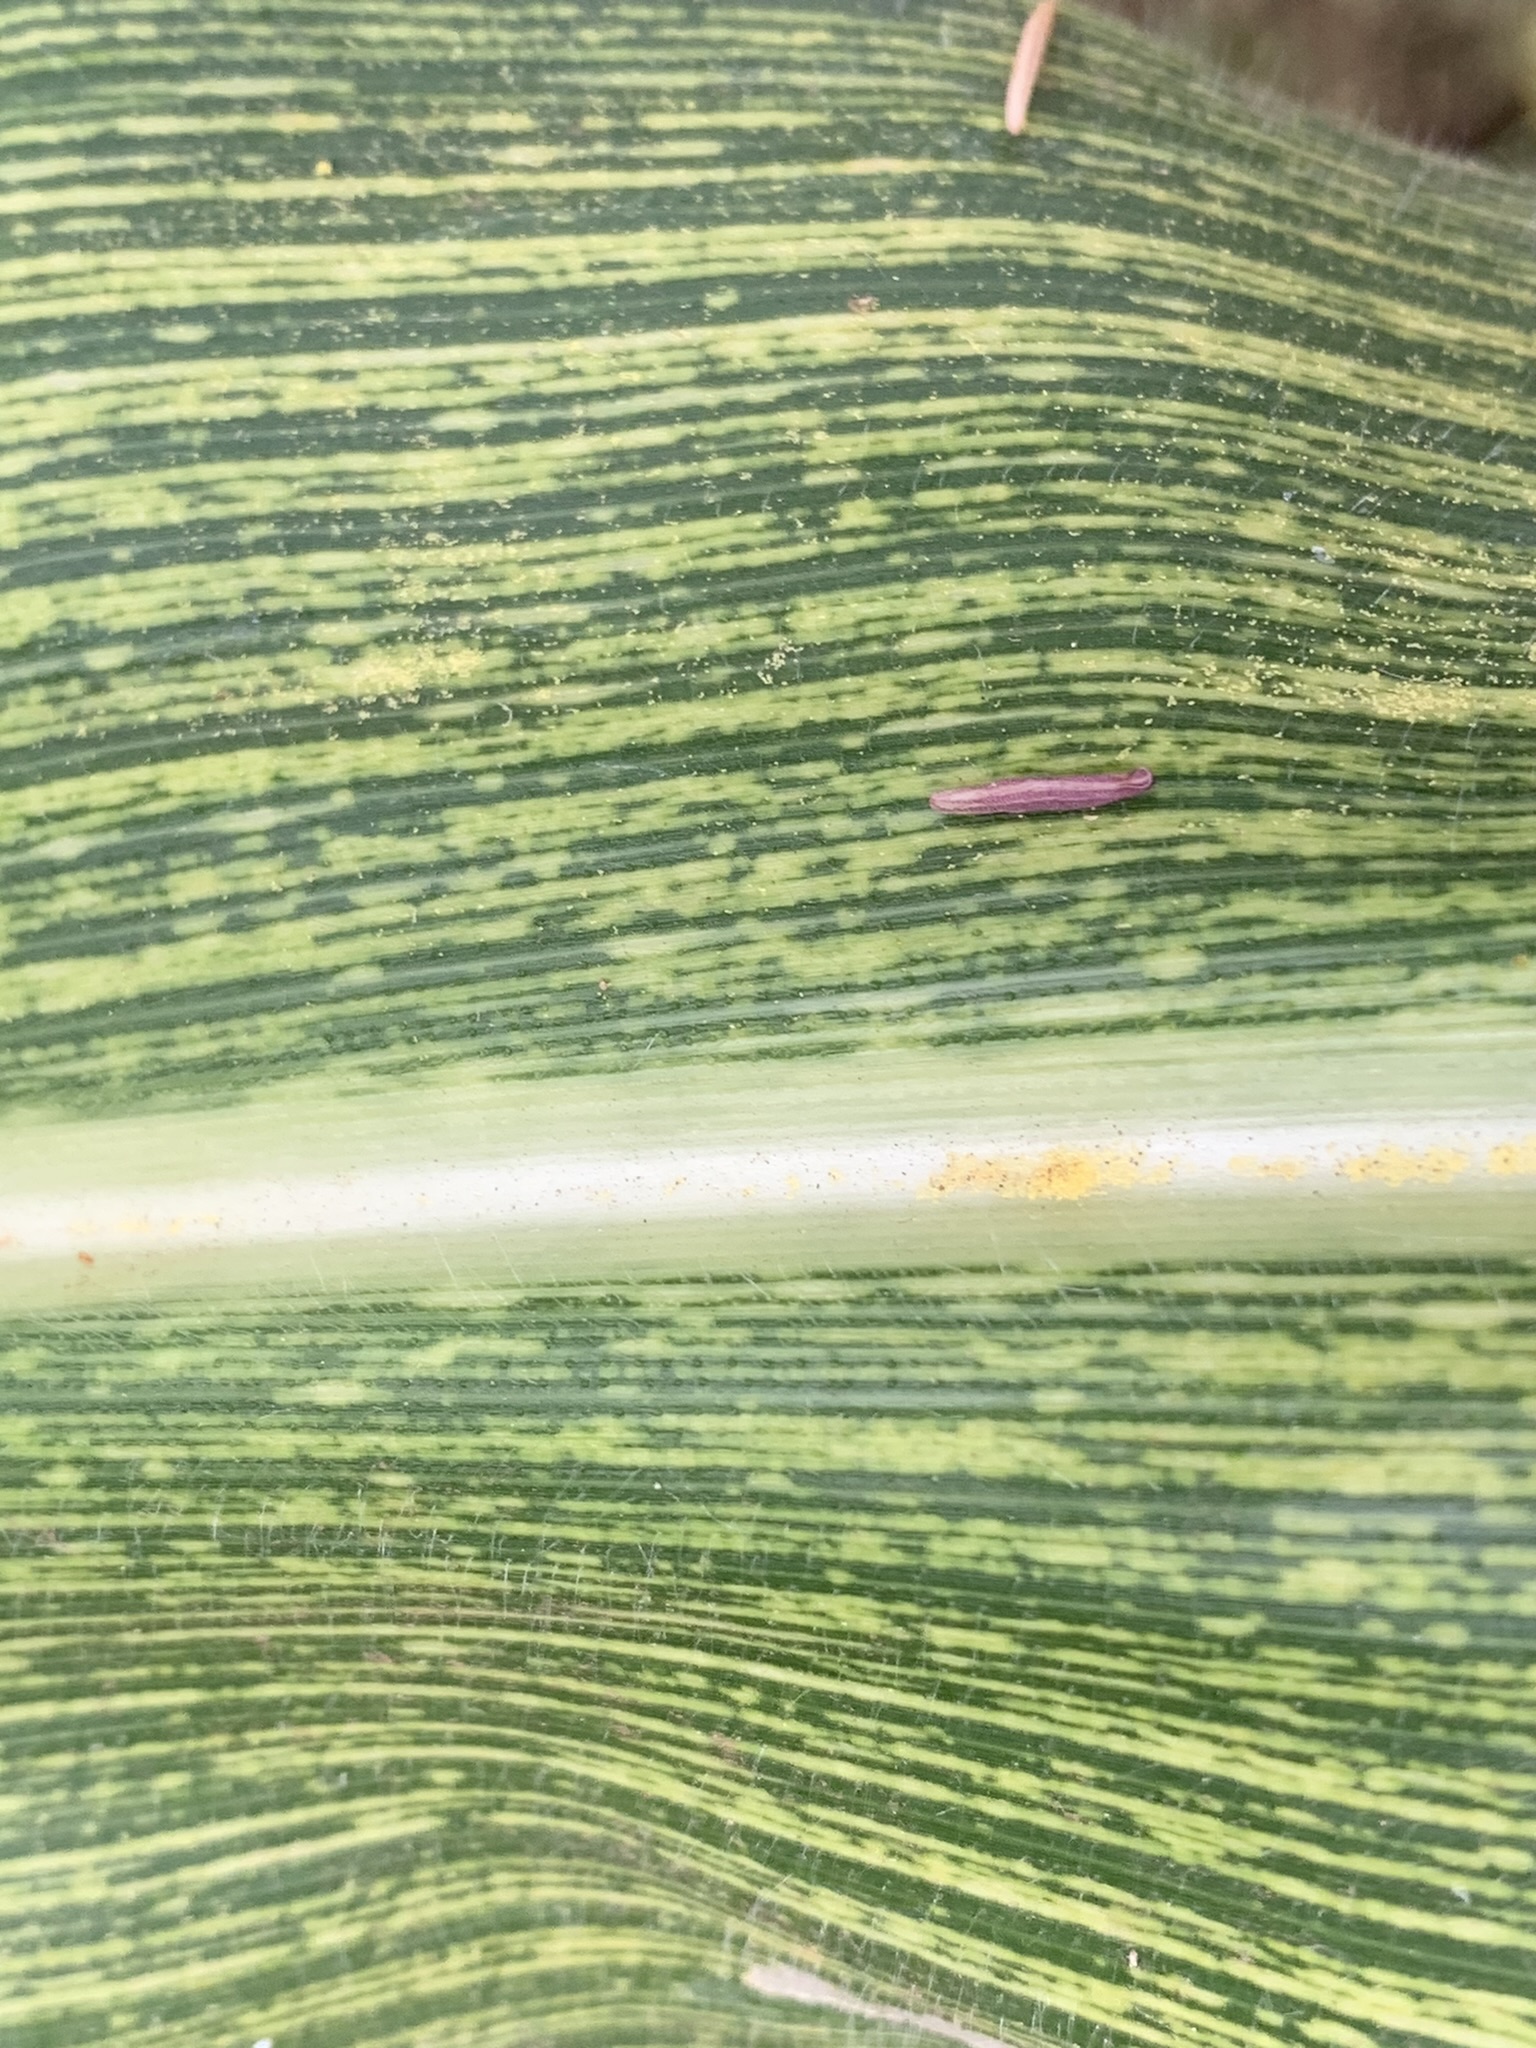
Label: MSV